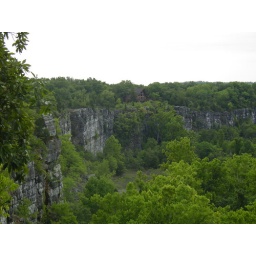
I spotted this Lindal home while gazing at the view from another recently built Lindal in West Virginia.